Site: brandenburg
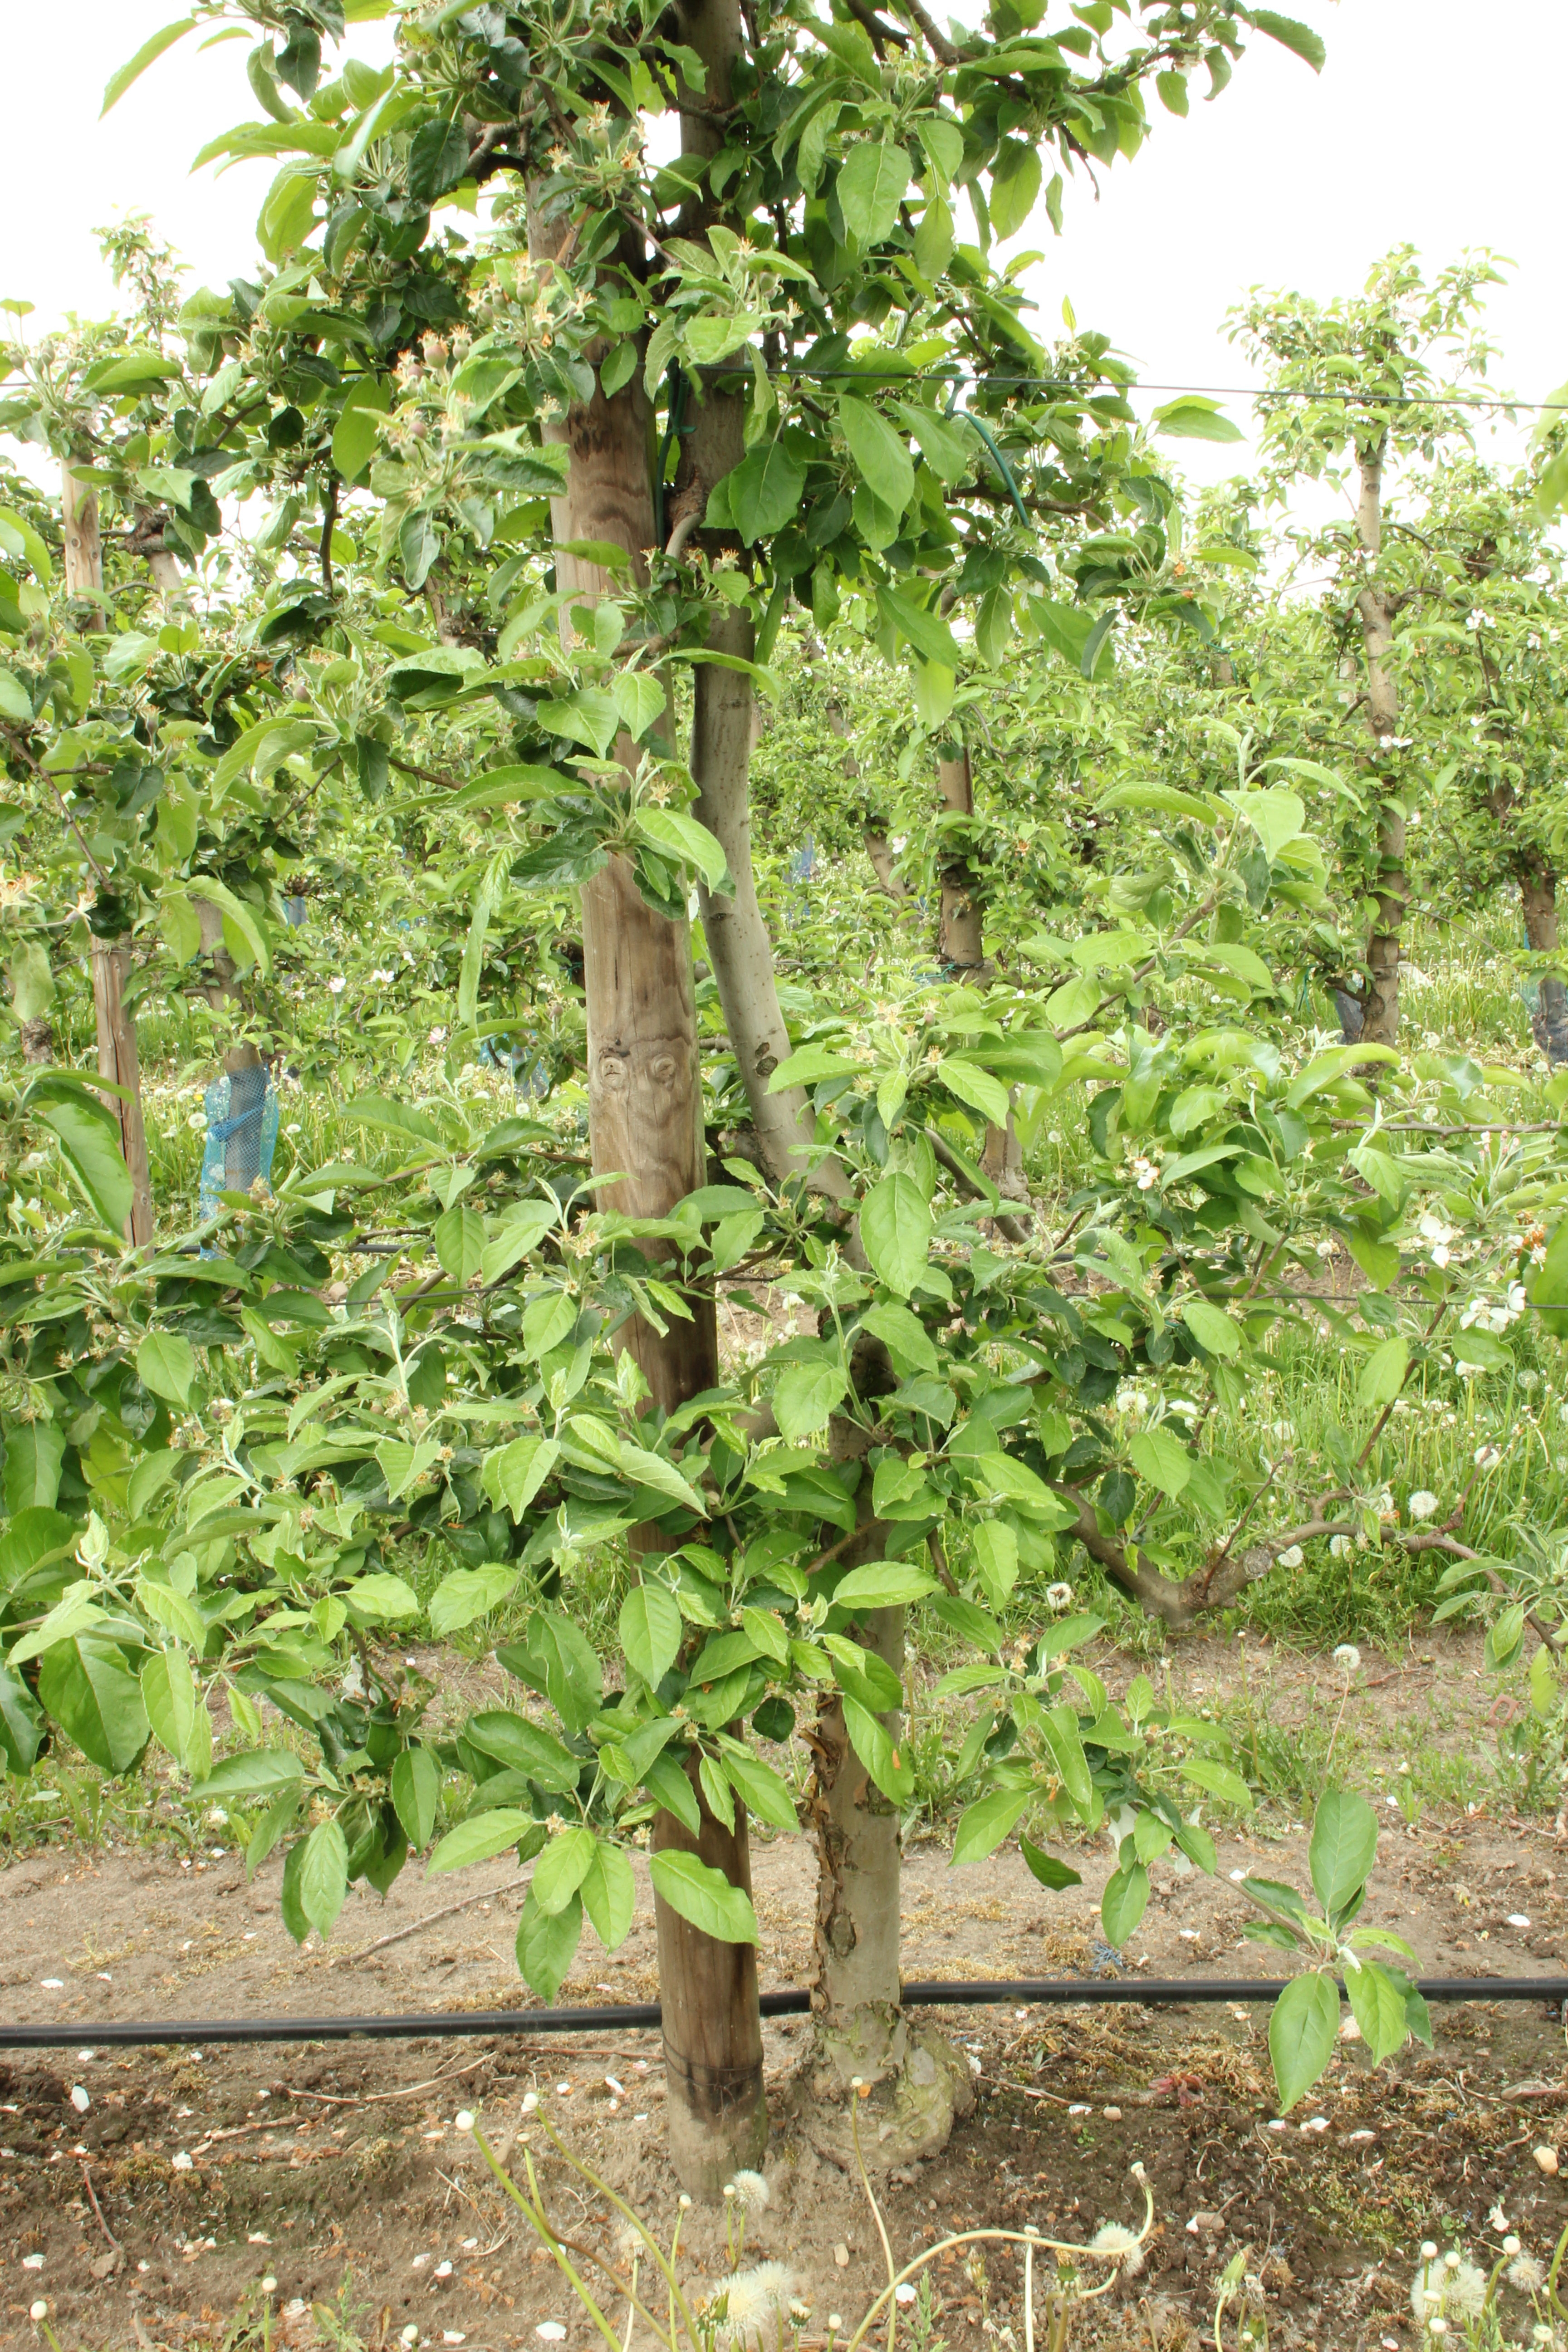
Growth stage (BBCH 67): Flowering